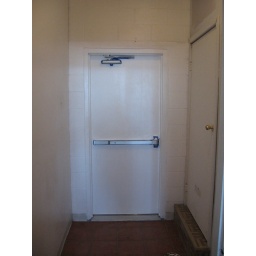
New door cut in to cinder block wall